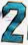
Number: 2